Hungry Hill

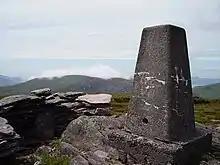
The summit

With a height of it is the highest peak of the Caha Mountains and the 130th highest in Ireland. Hungry Hill lies on the border of counties Cork and Kerry, although the peak is on the Cork side.